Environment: real
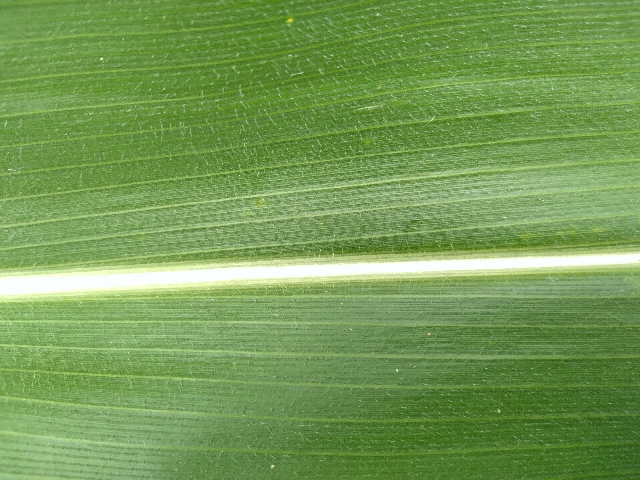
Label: healthy